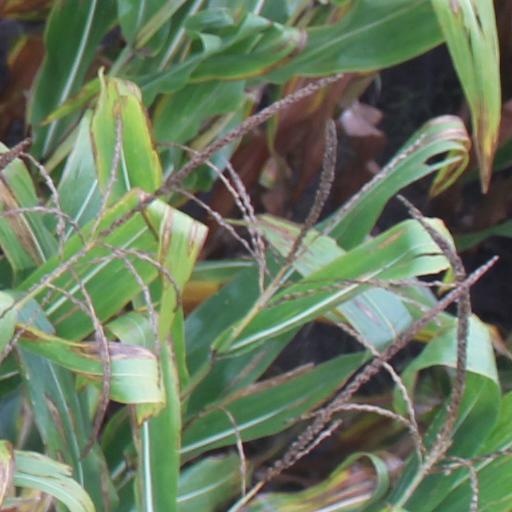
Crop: maize; corn